Bento de Góis

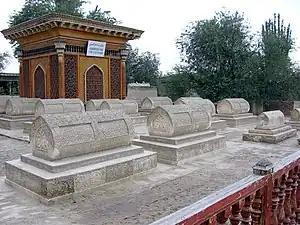
Royal tombs in Yarkand, dating from the 16–17th centuries

Yarkand had been the capital of Kashgaria (western Tarim Basin) since the days of Abu Bakr Khan (ca. 1500).